Pursuit to Haritan

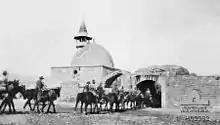
Australian Mounted Division arrive at Kuteife north of Damascus

While the 15th Imperial Service Cavalry Brigade withdrew to the Aleppo area, the remainder of the 5th Cavalry Division; the 14th Cavalry Brigade which had arrived at 23:00 on 26 October and the 13th Cavalry Brigade conducted a reconnaissance on 27 October when a rearguard position was encountered north of Haritan. The next day armoured cars reported the rearguard had withdrawn to Deir el Jemal. On 29 October, Sherifial Arabs occupied Muslimiya Station; the junction of the Baghdad and Palestine railways, cutting communications between Constantinople and Mesopotamia, ending Ottoman control of of territory. By 30 October the rearguard position at Deir el Jemal had not withdrawn and to the north a new long defensive line, in part crossing the Alexandretta road had been established. This line was defended by a force six times greater than Macandrew's, made up of the newly created XX Corps' 1st and 11th Divisions with between 2,000 and 3,000 soldiers sourced from drafts and a reinforcement of one complete regiment, and the 24th and 43rd Divisions commanded by Mustapha Kemal Pasha who had his headquarters at Katma. The 5th Cavalry Division kept this line under observation while waiting to be reinforced by the Australian Mounted Division.